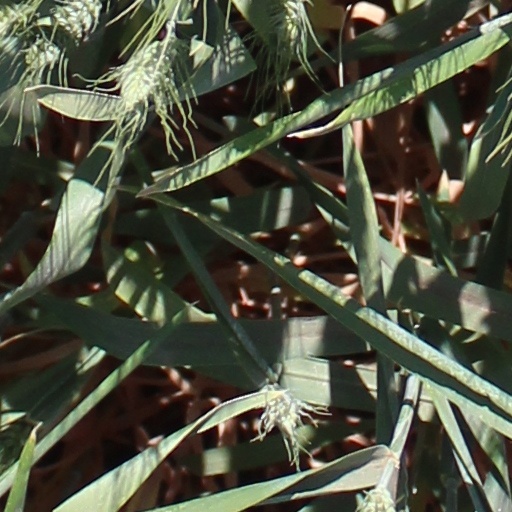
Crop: wheat